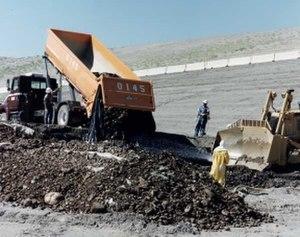
Le complexe nucléaire de Hanford, situé le long du Columbia au centre-sud de l'État de Washington, a connu plusieurs dénominations.